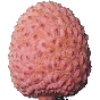
Label: Lychee 1